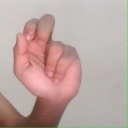
अक्षर: ढ